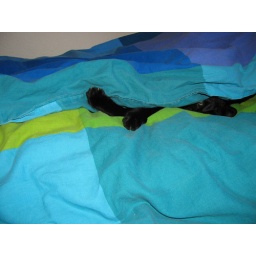
Composition in blue and green, with kitten II